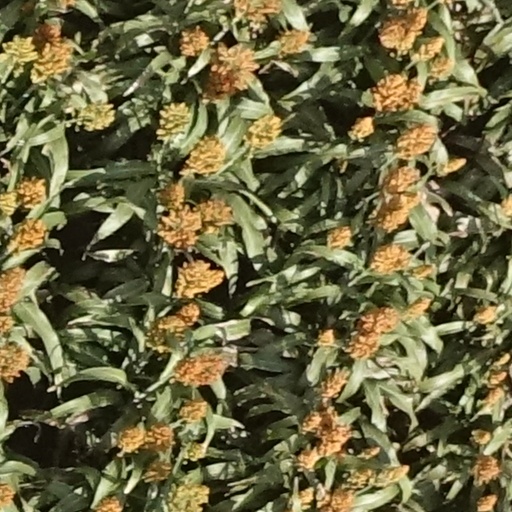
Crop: sorghum